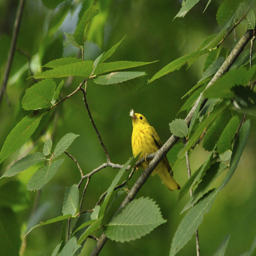
A yellow bird sitting on a branch in a green tree
A small yellow bird sits in a tree.
A yellow bird sitting on a branch of a tree.
The small yellow bird has something in it's mouth while perched in the tree.
A yellow bird sitting on a branch eating food.